EHD3

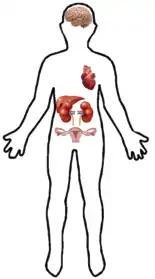

The gene that encodes the human EHD3 protein is located in chromosome number 2, most specifically in the 23.1 region. On the other hand, the murine EHD3 gene is located in chromosome 17, in the 21st region. The human gene is formed approximately of 35,438 bases.